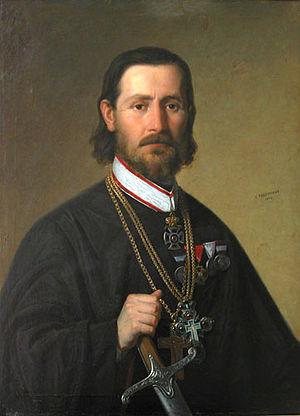
Stevan Todorović, ou Steva Todorović est un peintre serbe. Au cours de sa carrière, il a évolué de la peinture Biedermeier au réalisme en passant par le romantisme. Il a été membre de l'Académie serbe des sciences et des arts.